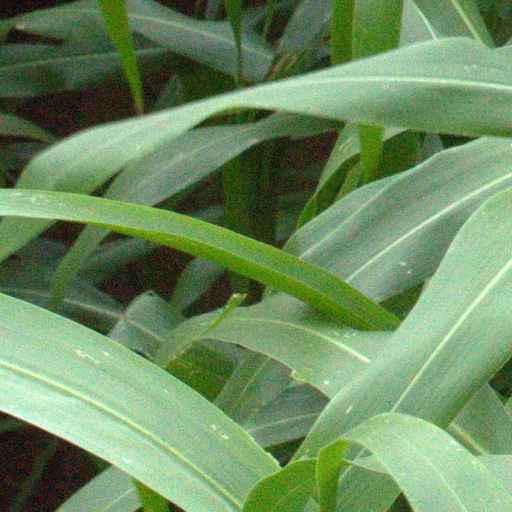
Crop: sorghum